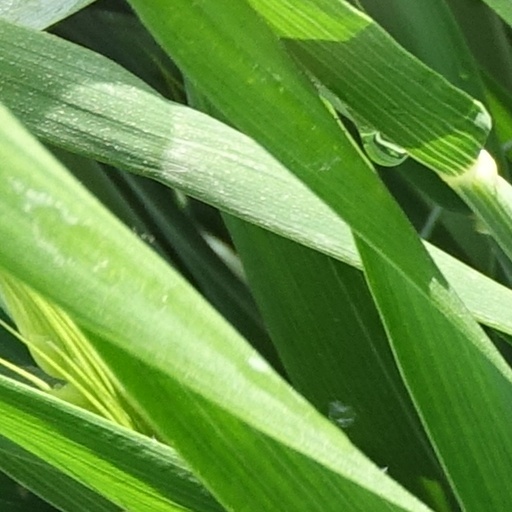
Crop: wheat